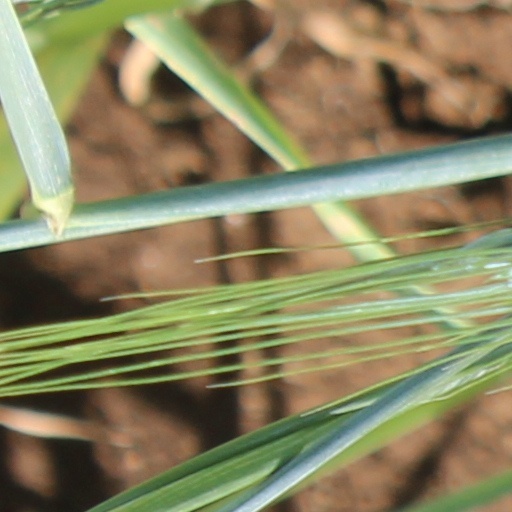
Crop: wheat